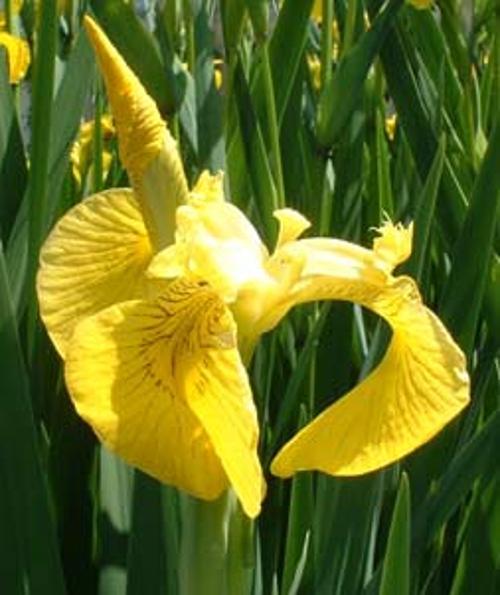
Label: yellow iris